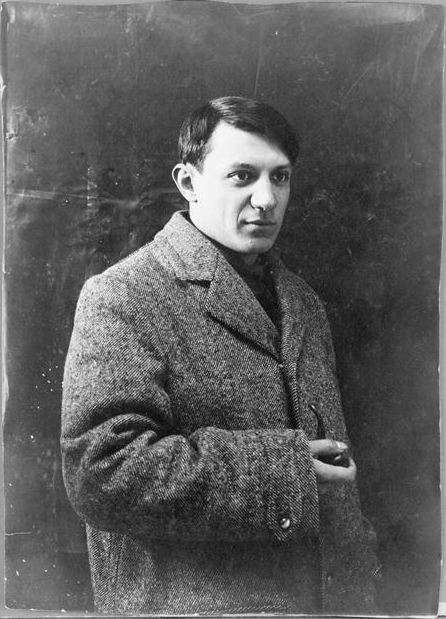
ปาโบล ปิกาโซ

| name = ปาโบล ปิกาโซ
| image = Portrait de Picasso, 1908.jpg
| imagesize = 200px
| caption = ปาโบล ปิกาโซ ใน ค.ศ. 1908
| birth_name = ปาโบล ดิเอโก โฆเซ ฟรันซิสโก เด เปาลา ฆวน เนโปมูเซโน มาริอา เด โลส เรเมดิโอส ซิเปรียโน เด ลา ซานติซิมา ตรินิดัด รุยซ์ อี ปิกาโซ Pierre Daix, Georges Boudaille, Joan Rosselet, "Picasso, 1900–1906: catalogue raisonné de l'oeuvre peint", Éditions Ides et Calendes, 1988
| birth_place = มาลากา สเปน
| death_place = มูแฌ็ง ฝรั่งเศส
| nationality = ชาวสเปน
| field = จิตรกรรม
| movement = บาศกนิยม, ลัทธิเหนือจริง
| spouse = marriage|โอลกะ คะโคลวะ|1918|1955|end=
| signature = ไฟล์:Picasso Signatur-DuMont 1977.svg|250px|right|Signatur Pablo Picasso
ปาโบล ดิเอโก โฆเซ ฟรันซิสโก เด เปาลา ฆวน เนโปมูเซโน มาริอา เด โลส เรเมดิโอส ซิเปรียโน เด ลา ซานติซิมา ตรินิดัด รุยซ์ อี ปิกาโซ (, ; 25 ตุลาคม ค.ศ. 1881 – 8 เมษายน ค.ศ. 1973) จิตรกรเอกของโลก เป็นบุคคลที่นิตยสาร "ไทม์" ยกย่องให้เป็นศิลปินที่มีพรสวรรค์ในการสร้างสรรค์มากที่สุดในคริสต์ศตวรรษที่ 20 ปิกาโซเกิดเมื่อวันที่ 25 ตุลาคม ค.ศ. 1881 ที่เมืองมาลากา แคว้นอันดาลูซิอา ทางตอนใต้ของประเทศสเปน เป็นบุตรชายคนโตของโฆเซ รุยซ์ อี บลัสโก (ค.ศ. 1838–1913) กับมาริอา ปิกาโซ อี โลเปซ บิดาเป็นครูสอนศิลปะในมหาวิทยาลัย งานของปิกาโซเปลี่ยนแปลงไปตามยุคสมัยแต่ยังคงความเป็นเอกลักษณ์ แต่การเปลี่ยนแปลงทิศทางรูปแบบของผลงานนั้นเกิดจากหรืออาจได้รับแรงบันดาลใจมาจากแฟร์น็องด์ ออลีวีเย (Fernande Olivier) ซึ่งเป็นคนรักคนแรกของเขา และเขาได้แต่งงานครั้งที่ 2 กับฌาเกอลีน ร็อก ในปี ค.ศ. 1961 และเขาจบชีวิตศิลปินลงในวันที่ 8 เมษายน ค.ศ. 1973 เสียชีวิตในวัย 91 ปี
== วัยเด็ก ==
ในวัยเด็ก เขาฉายแววการเป็นศิลปินระดับโลกด้วยการพูดคำว่า "ปิซ ปิซ" (มาจากคำว่า "ลาปิซ" ที่แปลว่าดินสอในภาษาสเปน) เป็นคำแรก แทนที่จะพูดคำว่า "แม่" เหมือนเด็กทั่วไป บิดาของเขาเป็นอาจารย์สอนวาดภาพ ซึ่งอาจเป็นส่วนสำคัญที่ทำให้เขาได้รับพรสวรรค์นี้มาตั้งแต่ยังเด็ก ปิกาโซได้รับจานสีและพู่กันเป็นของขวัญวันเกิดตอนอายุ 6 ขวบจากบิดา ครั้งนึงที่บิดาของปิกาโซกำลังวาดรูปนกพิราบของเขาอยู่นั้น สิ่งที่น่าทึ่งก็ได้บังเกิดขึ้น เมื่อบิดาของเขาออกไปจากห้องเพื่อทำอะไรบางอย่าง ปิกาโซได้เข้าไปในห้อง แล้ววาดภาพนกพิราบต่อจนเสร็จ เมื่อบิดาเขากลับเข้ามาจึงได้พบว่าภาพที่วาดนั้น เสร็จสมบูรณ์และเห็นว่าสวยกว่าที่ตนเองวาดเสียอีก และเมื่อเขาอายุเพียงแค่ 15 ปี เขาได้มีสตูดิโอเป็นของตัวเอง
== วัยทำงาน ==
หลังจากเริ่มต้นอย่างผิดพลาดด้วยการเป็นนักเรียนด้านศิลปะที่เมืองมาดริดและช่วงโบฮีเมี่ยนในเมืองบาร์เซโลนา เขาได้เดินทางมาที่ปารีสครั้งแรกเมื่อเดือนตุลาคม ค.ศ. 1900 ซึ่งถือเป็นเมืองหลวงด้านศิลปะ และได้ย้ายอาศัยอยู่อย่างถาวรเมื่อเดือนเมษายน ค.ศ. 1904
ภาพเขียนของปิกาโซแบ่งเป็นช่วงต่าง ๆ ได้ดังนี้
# ยุคสีน้ำเงิน
# ยุคสีชมพู
# ยุคอิทธิพลแอฟริกา
# ยุคบาศกนิยม
# ยุคนิยมแบบแผนและเหนือจริง
# ยุคสุดท้าย
=== ยุคสีน้ำเงิน ===
อยู่ในช่วงระหว่าง ค.ศ. 1901–1904 ปิกาโซจมลงไปในภาวะซึมเศร้ารุนแรง เขาวาดภาพสีเดียวเป็นหลักในเฉดสีของสีฟ้า สีเขียวและสีฟ้าอ่อนผสมกับสีอื่น ๆ ทำให้งานของเขาในช่วงนี้มีลักษณะที่อึมครึม เขาได้รับแรงบันดาลใจในการวาดภาพลักษณะนี้จากการเดินทางผ่านประเทศสเปนและการฆ่าตัวตายของการ์ลัส กาซาแฌมัส เพื่อนของเขา แต่วาดผลงานในเมืองปารีส เขาเลือกใช้สีที่เรียบง่ายและถ่ายทอดเรื่องเศร้าโศก เช่นเรื่องโสเภณี ขอทาน ขี้เมา เป็นภาพวาดที่สะท้อนชีวิตของผู้คนในสังคมเมืองปารีสที่ไม่ได้รับการเอาใจใส่เพื่อเป็นการเสียดสีหรือวิจารณ์สังคมในขณะนั้น เป็นต้น
=== ยุคสีชมพู ===
ไฟล์:Garçon à la pipe.jpg|thumb|left|upright|Pablo Picasso, "Garçon à la pipe, (Boy with a Pipe)," 1905 (ยุคสีชมพู)
อยู่ในช่วงระหว่าง ค.ศ. 1904–1906 เป็นภาพที่วาดด้วยโทนสีที่สดใส เช่น สีส้ม สีชมพู และสีเนื้อ ซึ่งเป็นโทนสีที่ตรงกันข้ามกับยุคสีน้ำเงิน ซึ่งในช่วง ค.ศ. 1904 เป็นช่วงที่เขามีความสุขจากความสัมพันธ์กับคนรักคนแรกของเขาคือ แฟร์น็องด์ ออลีวีเย และประกอบกับสภาพจิตใจที่ดีขึ้น ซึ่งอาจเป็นสาเหตุหนึ่งที่ทำให้งานของเขามีความเปลี่ยนแปลงไปจากเดิม เขามักวาดภาพในลักษณะที่เกี่ยวข้องกับลวดลายข้าวหลามตัด นักแสดง และตัวตลกเป็นต้น
=== ยุคอิทธิพลแอฟริกา ===
อยู่ในช่วงระหว่าง ค.ศ. 1906–1909 เป็นช่วงเวลาที่ปิกาโซได้รับอิทธิพลจากงานประติมากรรมแอฟริกาที่ถูกนำกลับไปยังพิพิธภัณฑ์ในกรุงปารีส เป็นผลมาจากการขยายตัวของจักรวรรดิฝรั่งเศสในแอฟริกา โดยงานประติมากรรมจากแอฟริกาเป็นแรงบันดาลใจสำหรับบางส่วนของการทำงานของเขา ความสนใจของเขาถูกจุดประกายโดยอ็องรี มาติส ที่แสดงให้เขาเห็นหน้ากากจากภูมิภาคในทวีปแอฟริกา โดยผลงานในช่วงยุคนี้ได้มีอิทธิพลพัฒนาส่งต่อมาช่วงบาศกนิยมอีกด้วย
=== ยุคบาศกนิยม ===
บาศกนิยมเป็นยุคความเคลื่อนไหวทางศิลปะล้ำยุคในศตวรรษที่ 20 ริเริ่มโดยปิกาโซ และฌอร์ฌ บรัก ได้เปลี่ยนรูปโฉมของจิตรกรรมและประติมากรรมยุโรป รวมไปถึงดนตรีและงานเขียนที่เกี่ยวข้อง สาขาแรกของบาศกนิยมเป็นที่รู้จักกันในชื่อ "บาศกนิยมแบบวิเคราะห์" (analytical cubism) เป็นความเคลื่อนไหวทางศิลปะที่มีอิทธิพลรุนแรงและมีความสำคัญอย่างมากในฝรั่งเศส แม้จะเป็นช่วงเวลาที่ไม่นานนักระหว่าง ค.ศ. 1907–1911 ความเคลื่อนไหวในช่วงที่สองนั้นถูกเรียกว่า "บาศกนิยมแบบสังเคราะห์" (synthetic cubism) ได้แพร่กระจายและตื่นตัวจนกระทั่ง ค.ศ. 1919 เมื่อความเคลื่อนไหวของลัทธิเหนือจริงเป็นที่นิยม
ปิกาโซและบราคพยายามเน้นคุณค่าของปริมาตรกับอากาศซึ่งสัมพันธ์กันเต็มไปหมดในภาพ อีกทั้งไม่เห็นด้วยในหลักการของผู้นิยมลัทธิประทับใจ ซึ่งละเลยความสำคัญของรูปทรงและปริมาตร ศิลปินต่างสำรวจความละเอียดของสิ่งที่พวกเขาต้องการวาด ด้วยการทำลายรูปทรงเหล่านั้นให้กลายเป็นชิ้นเล็กชิ้นน้อยไม่ปะติดปะต่อกัน รูปทรงบางรูปอาจทับซ้อนกัน หรือเหลื่อมล้ำกันและกัน โดยมีจุดประสงค์สำคัญในเรื่องปริมาตรเป็นเป้าหมายสูงสุด การสร้างภาพที่มีการจัดวางแบบผสมผสานแปลกใหม่ ไม่เน้นกฎเกณฑ์ และนำเสนอภาพแง่มุมต่าง ๆ และที่สำคัญศิลปินทั้งสองเน้นว่า ผลงานบาศกนิยมไม่ใช่งานสามมิติ แต่มีมิติที่สี่เข้ามา ซึ่งได้แก่ มิติของเวลา ที่สัมพันธ์กับการรับรู้ของมนุษย์ พร้อมกันนี้อันนาสันได้เปรียบเทียบระหว่างคติโฟวิสต์กับบาศกนิยมไว้ว่า แนวทางของคติโฟวิสต์มีลักษณะการสร้างงานในการใช้สีที่โดดเด่นกว่าลัทธิอื่น แต่การนำเสนอรูปร่างของคนที่ไม่มีการเปลี่ยนแปลงไปจากเดิม ในขณะที่บาศกนิยมสามารถนำไปเป็นแนวทางการสร้างศิลปะลัทธิอื่น ๆ ได้ต่อไป เช่น ลัทธิเค้าโครง|งานโครงสร้าง (constructivism) ลัทธิเหนือจริง|งานเหนือจริง (surrealism) รูปแบบของบาศกนิยม เป็นต้น
ในผลงานศิลปะของบาศกนิยมนั้น วัตถุจะถูกทำให้แตกเป็นชิ้น วิเคราะห์ และประกอบกลับขึ้นมาใหม่ในรูปลักษณ์ที่เป็นนามธรรมแทนที่จะแสดงวัตถุให้เห็นจากเพียงมุมมองเดียว จิตรกรนั้นได้ถ่ายทอดวัตถุจากหลายแง่มุมเพื่อที่จะแสดงให้เห็นถึงวัตถุที่อยู่ในสภาพแวดล้อมที่กว้างขึ้น บ่อยครั้งนักที่ผืนราบดูเหมือนจะตัดกันในมุมที่เป็นไปโดยบังเอิญ ปราศจากความสอดคล้องของความลึก ส่วนพื้นหลังและผืนราบแทรกเข้าไปในระหว่างกันและกันเพื่อที่จะทำให้เกิด พื้นที่ที่ไม่ชัดเจนอย่างผิวเผิน ซึ่งเป็นหนึ่งในคุณลักษณะเฉพาะของบาศกนิยม
=== ยุคนิยมแบบแผนและเหนือจริง ===
ในช่วงเวลาดังต่อไปนี้เป็นกระแสการเปลี่ยนแปลงของสงครามโลกครั้งที่หนึ่ง ปิกาโซเริ่มผลิตงานในรูปแบบลัทธิคลาสสิกใหม่ การ "กลับไปทำงานแบบตามสั่ง" ตามรูปแบบที่เคยมีมานี้เห็นได้ชัดในการทำงานของศิลปินชาวยุโรปจำนวนมากในช่วง ค.ศ. 1920 รวมทั้งอ็องเดร เดอแร็ง, จอร์โจ เด กีรีโก, จีโน เซเวรีนี, ศิลปินกลุ่ม "น็อยเออซัคลิชไคท์" และกลุ่ม "โนเวเชนโตอีตาเลียโน" ภาพวาดปิกาโซและภาพวาดจากช่วงเวลานี้คล้ายคลึงกับรูปแบบผลงานของราฟาเอลและฌ็อง-โอกุสต์-ดอมีนิก แอ็งกร์ เนื้อหางานที่มีชื่อเสียงมากที่สุดของปิกาโซคือ "เกร์นิกา (ปิกาโซ)|เกร์นิกา" เป็นภาพของเขาจากการระเบิดของเยอรมนีในช่วงสงครามกลางเมืองในสเปนบนผืนผ้าใบขนาดใหญ่ แสดงถึงความไร้มนุษยธรรมทารุณโหดร้ายและความสิ้นหวังของสงคราม
=== ยุคสุดท้าย ===
ไฟล์:2004-09-07 1800x2400 chicago picasso.jpg|thumb|upright|The "Chicago Picasso
ผลงานสุดท้ายของปิกาโซเป็นการผสมของรูปแบบวิธีในการแสดงออกในงานของเขาจนกระทั่งจบชีวิต ปิกาโซเพิ่มเติมและแสดงออกผลงานของเขาอย่างมีมีสีสันและจาก ค.ศ. 1968 จนกระทั่งถึง ค.ศ. 1971 เขาผลิตผลงานออกมามากมายทั้งภาพวาดและแกะสลักทองแดงหลายร้อยชิ้น โดยผลงานส่วนใหญ่นั้นถูกปฏิเสธไม่ได้รับการยอมรับเนื่องจากเป็นผลงานที่สื่อความอย่างอนาจาร แต่ภายหลังเมื่อปิกาโซได้เสียชีวิตลง กระแสทิศทางของศิลปะก็ได้เปลี่ยนแปลงจากลัทธิสำแดงพลังอารมณ์แนวนามธรรมและกระแสรูปแบบศิลปะแบบลัทธิสำแดงพลังอารมณ์ใหม่ (neo-expressionism) ในเวลาต่อมา
== อ้างอิง ==
== แหล่งข้อมูลอื่น ==
* The life and works of Picasso / Nathaniel Harris,UK : Parragon, 2002.
* โลกส่วนตัวของพีคัสโซ่ ศิลปินอัจฉริยะ / เดวิด ดักลาส ดันแคน ; แปลโดย ณรงค์ จันทร์เพ็ญ.,กรุงเทพฯ : แม่น้ำ, 2531
* ประวัติ ปิกาโซ
* จิตรกร ปิกาโซ
หมวดหมู่:จิตรกรชาวสเปน
หมวดหมู่:จิตรกรลัทธิบาศกนิยม
หมวดหมู่:จิตรกรในคริสต์ศตวรรษที่ 20
หมวดหมู่:บุคคลจากมาลากา